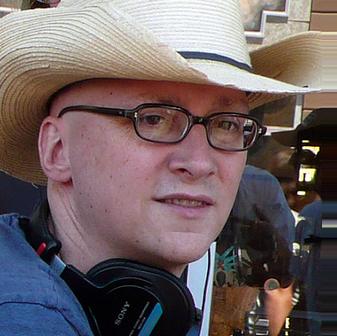
Age: 44